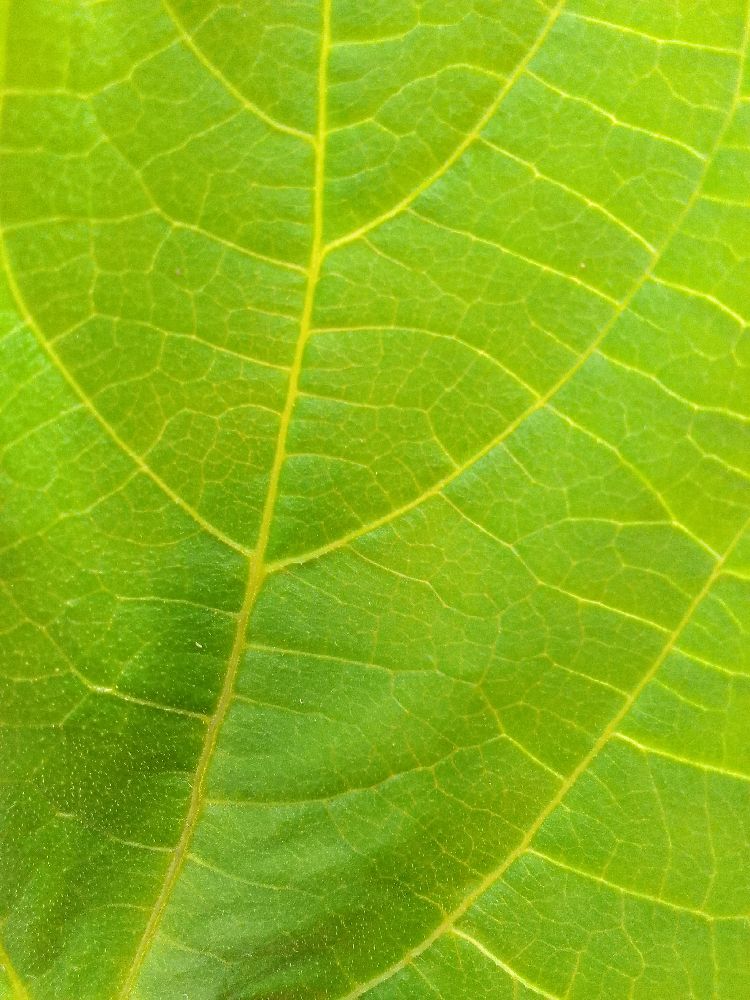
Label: healthy